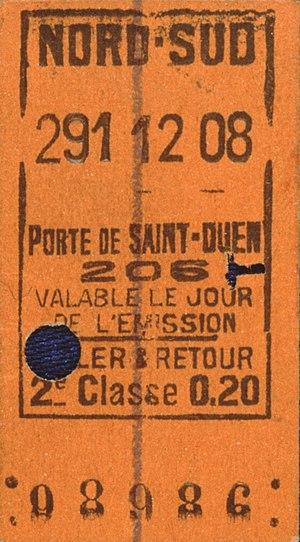
Ticket de la compagnie Nord-Sud émis le 291e jour (17 octobre) de 1912 entre 8 et heures. 98986e ticket émis par la machine.
La ligne 13 du métro de Paris est l'une des seize lignes du réseau métropolitain de Paris. Elle est issue de la fusion entre l'ancienne ligne B du réseau Nord-Sud, devenue la ligne 13, et l'ancienne ligne 14 de la CMP, deux compagnies préexistant à la RATP. La jonction entre les deux anciennes lignes est opérationnelle depuis 1976, formant ainsi une grande transversale nord-sud.
La Société du chemin de fer électrique souterrain Nord-Sud de Paris, ou plus simplement « Nord-Sud », est une société privée créée en 1902, qui a construit et exploité trois lignes du métro de Paris jusqu'en 1931 avant d'être absorbée par sa concurrente, la Compagnie du chemin de fer métropolitain de Paris qui gérait la concession des autres lignes du métro de Paris avant la nationalisation du réseau en 1948.